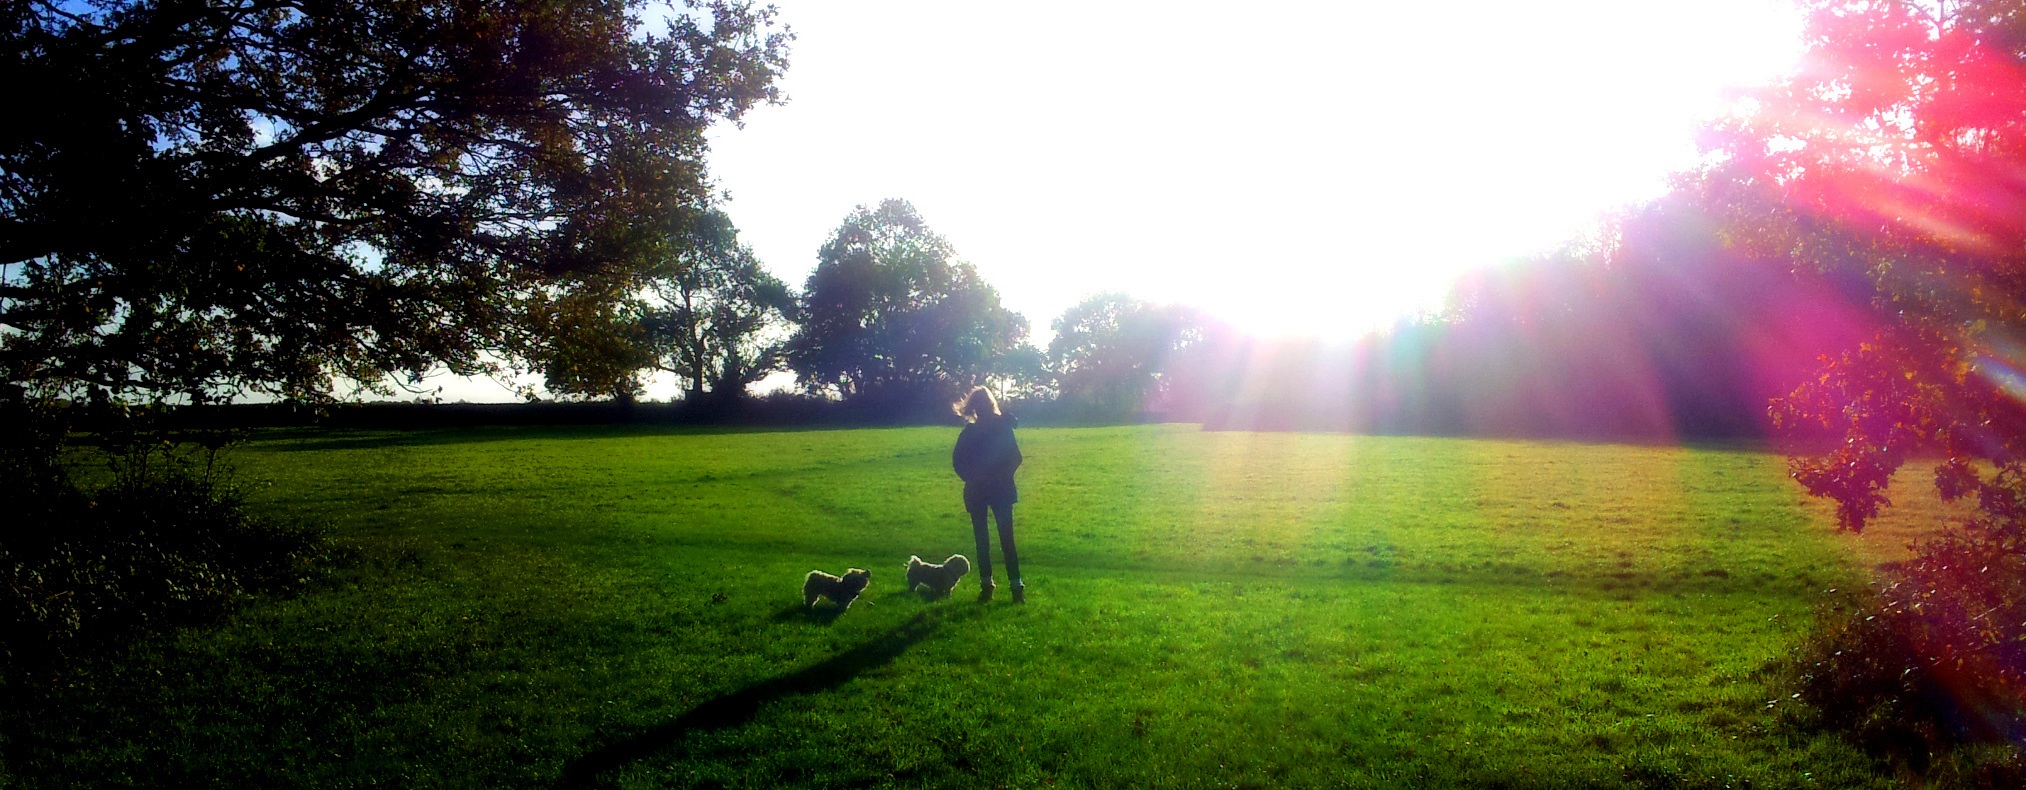
landscape, tree, grass, light, sun, sunset, lawn, meadow, sunlight, morning, flower, green, backlight